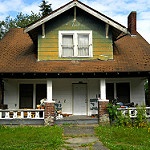
Scene: Outdoor